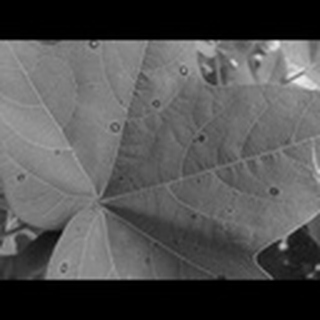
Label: cotton_target_spot